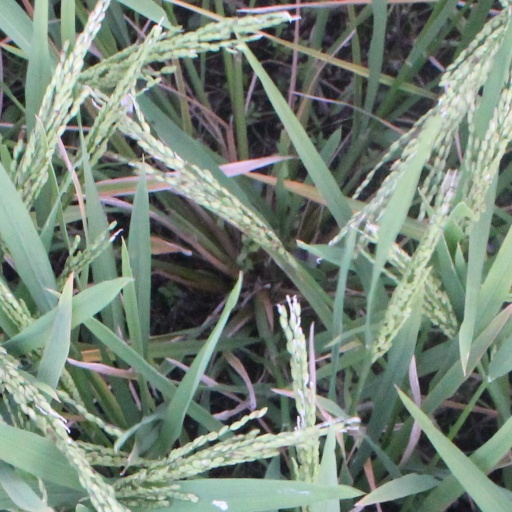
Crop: rice